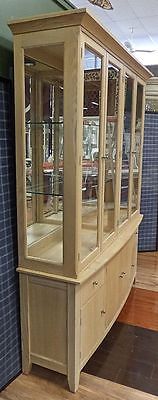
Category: cabinet